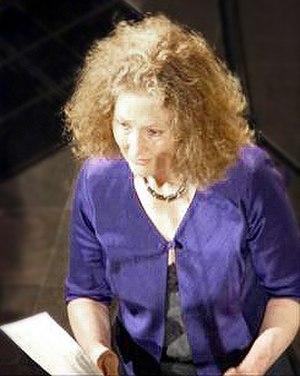
Emma Kirkby Juillet 2007 Allemagne (avec accord d'Emma Kirkby pour sa mise en ligne!) photo personnelle de Jeanlagoutte
Carolyn Emma Kirkby, née le 26 février 1949 à Camberley, dans le Surrey, est une soprano britannique, et l'une des spécialistes reconnues de la musique ancienne.